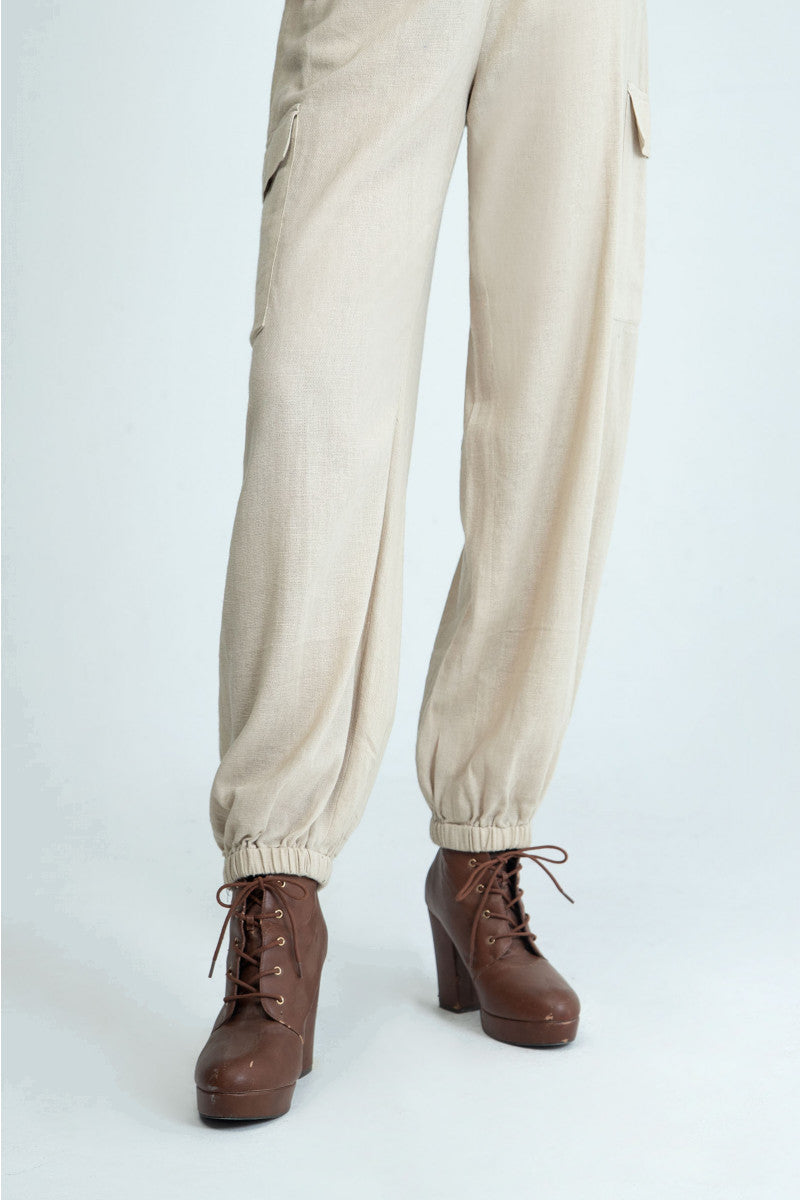
beige cargo pants